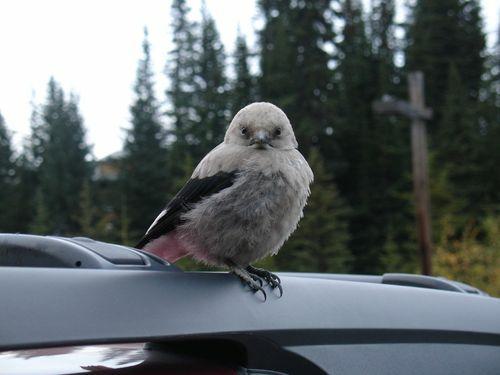
A photo of a clark nutcracker